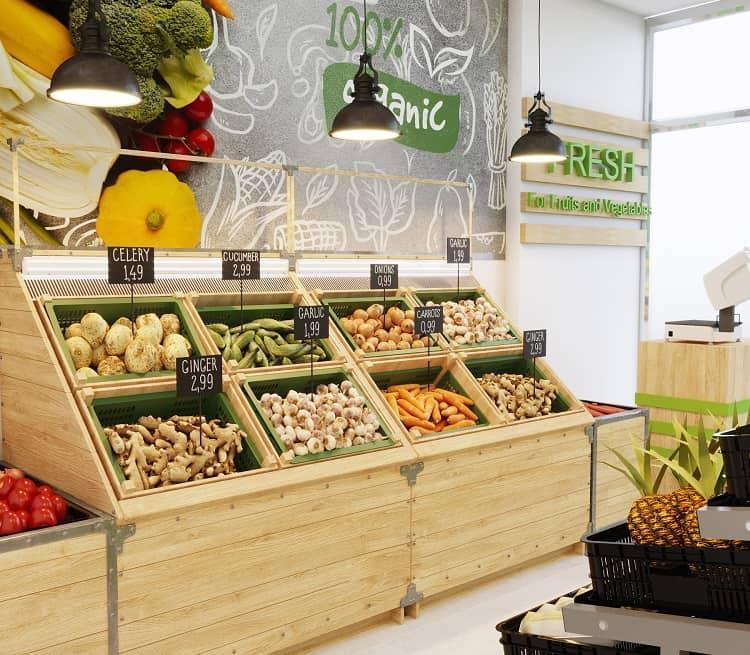
có nhiều loại sản phẩm xuất hiện ở trên kệ hàng